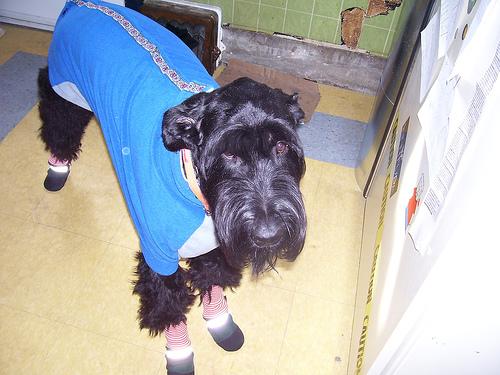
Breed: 232-n000089-giant_schnauzer